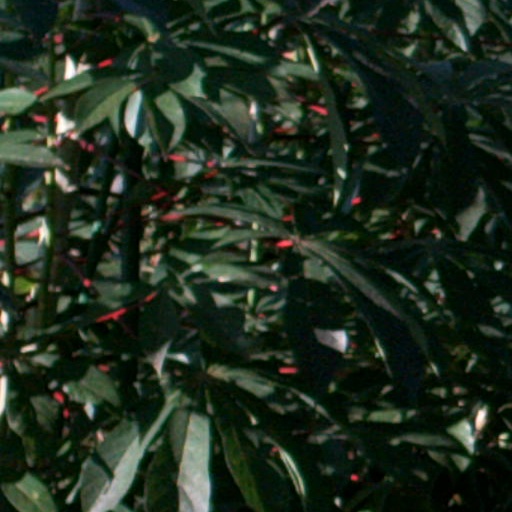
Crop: cassava